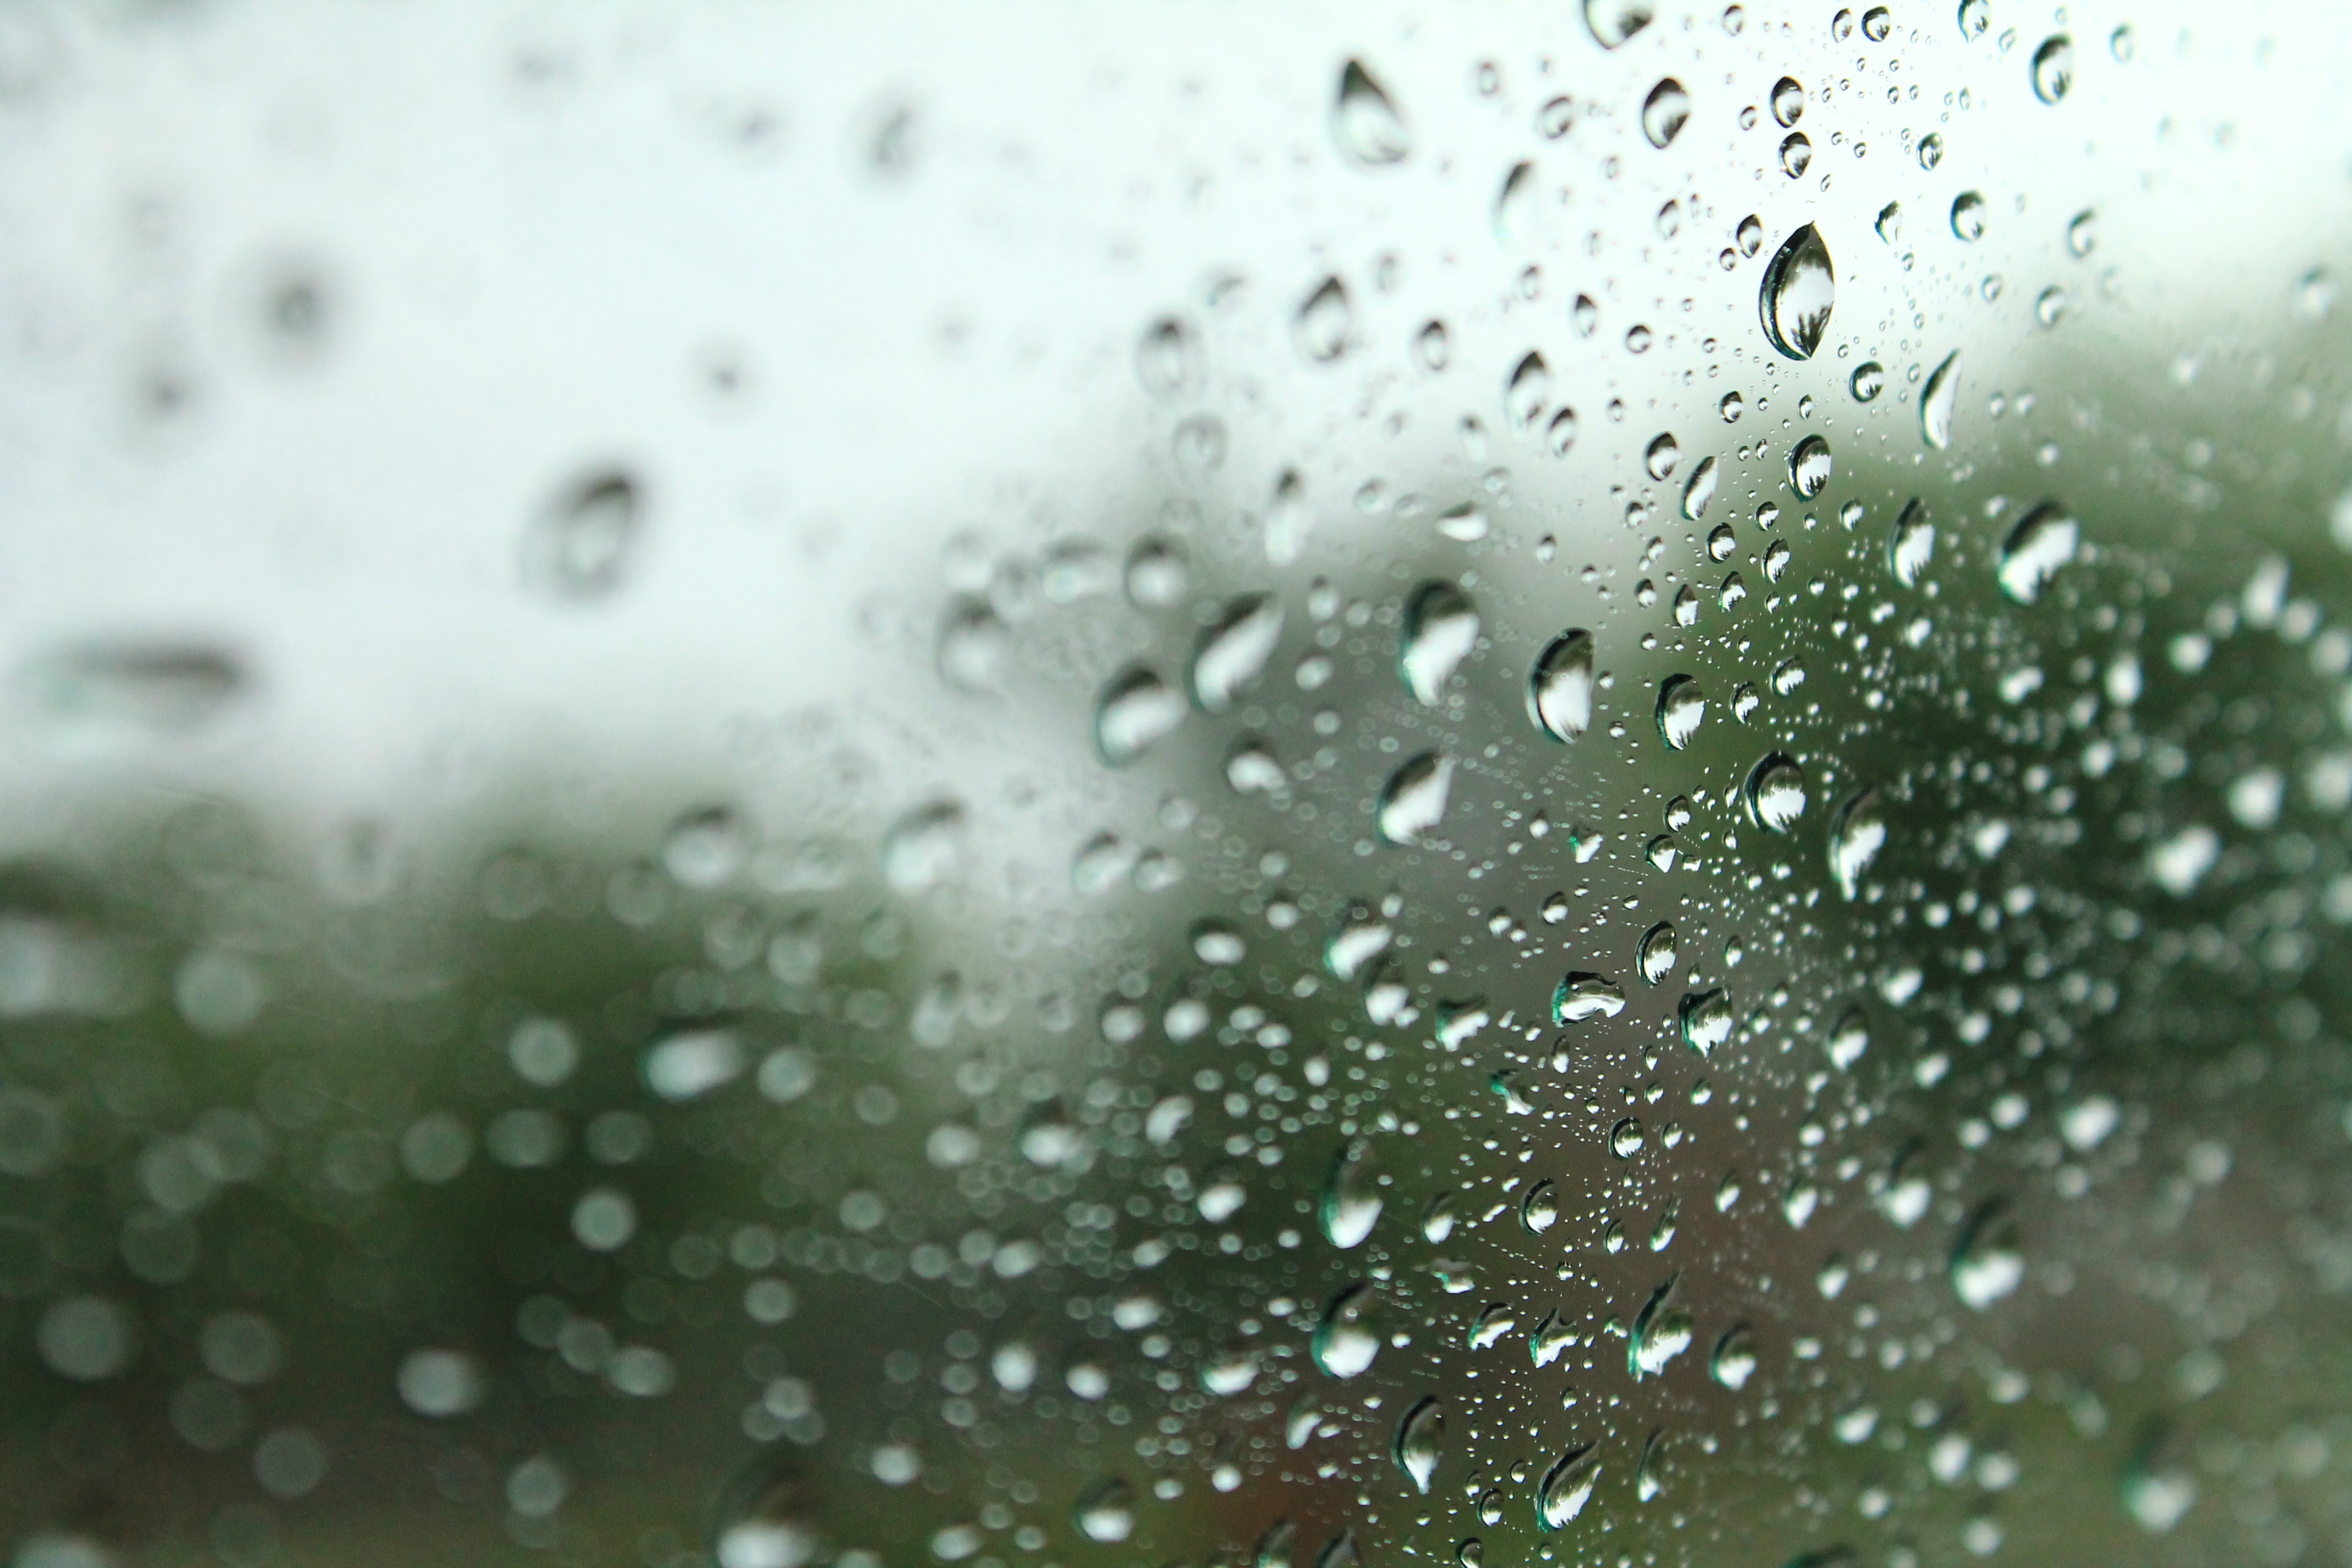
water, snow, drop, rain, leaf, glass, weather, close up, rainy, raindrops, moisture, freezing, macro photography, window seat